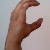
The image shows a hand gesture representing the letter 'C' in Indian Sign Language.